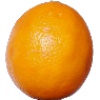
Label: Lemon Meyer 1